Question: Please indicate a possible affordance area of the knife that can be used for cutting
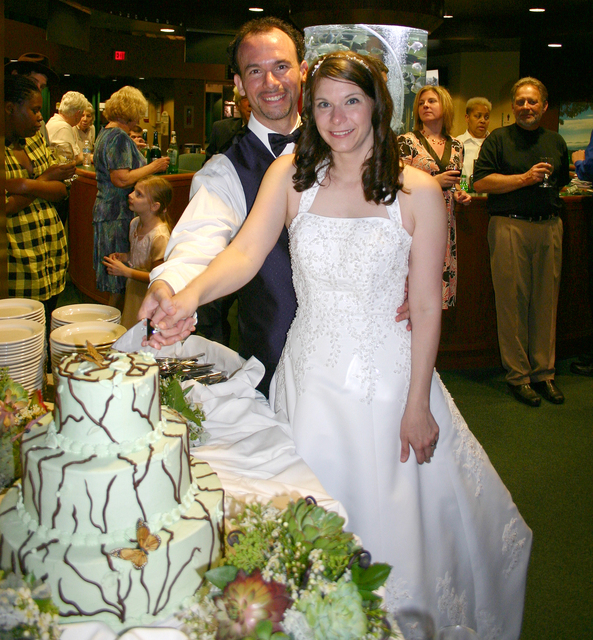
Answer: [146.692, 298.733, 200.213, 339.296]